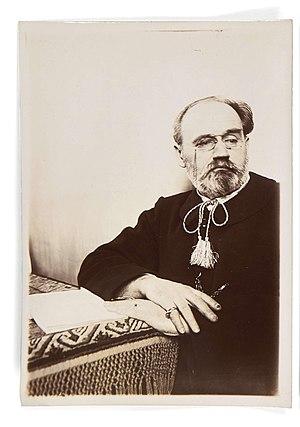
Autoportrait d'Émile Zola. Vente aux enchères de l'ancienne collection François Émile-Zola